Beesfund

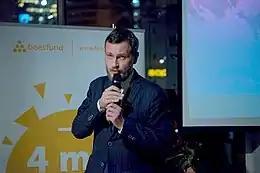
Arkadiusz Regiec, Beesfund CEO

By 2015, 5 successful open issues were carried out on the platform, in which over PLN 1.5M were obtained in total. In 2016, Beesfund carried out 6 offerings, in which a total of over PLN 1.7M was obtained. The platform base then counts 1,049 active investors who bought at least one share. According to Regiec, the platform is used by both people associated with issuers, and professional investors, as well as HNWIs from "Wprost" magazine's "List of the 100 Richest Poles".